Rune Factory 2

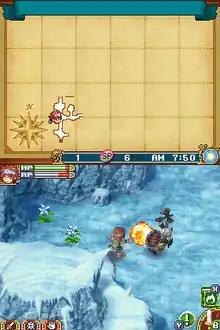
The bottom screen of "Rune Factory 2: A Fantasy Harvest Moon" shows Kyle fighting an enemy in a cave, while the top screen shows a map of the location.

"Rune Factory 2: A Fantasy Harvest Moon" has gameplay similar to its predecessor. The game runs on its own clock and calendar; while the player is outside, one in-game minute passes every second. All four seasons are included with 30 days per season and weather varies each day.